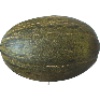
Label: Melon Piel de Sapo 1